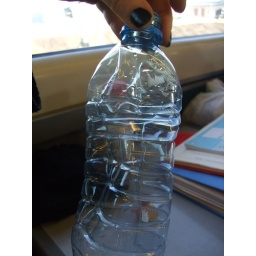
Kyo's water bottle 2. Dir en grey in Sheffield. 14.11.07